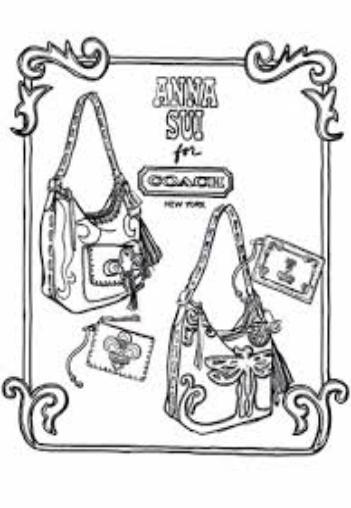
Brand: Anna Sui
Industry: Clothes